Oath of office of the president of the United States

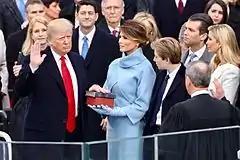
Donald Trump takes the oath of office on the Trump family Bible and the Lincoln Bible, January 20, 2017.

By convention, incoming presidents raise their right hand and place the left on a Bible while taking the oath of office. In 1789, George Washington took the oath of office with an altar Bible borrowed from the St. John's Lodge No. 1, Ancient York Masons lodge in New York, and he kissed the Bible afterward.